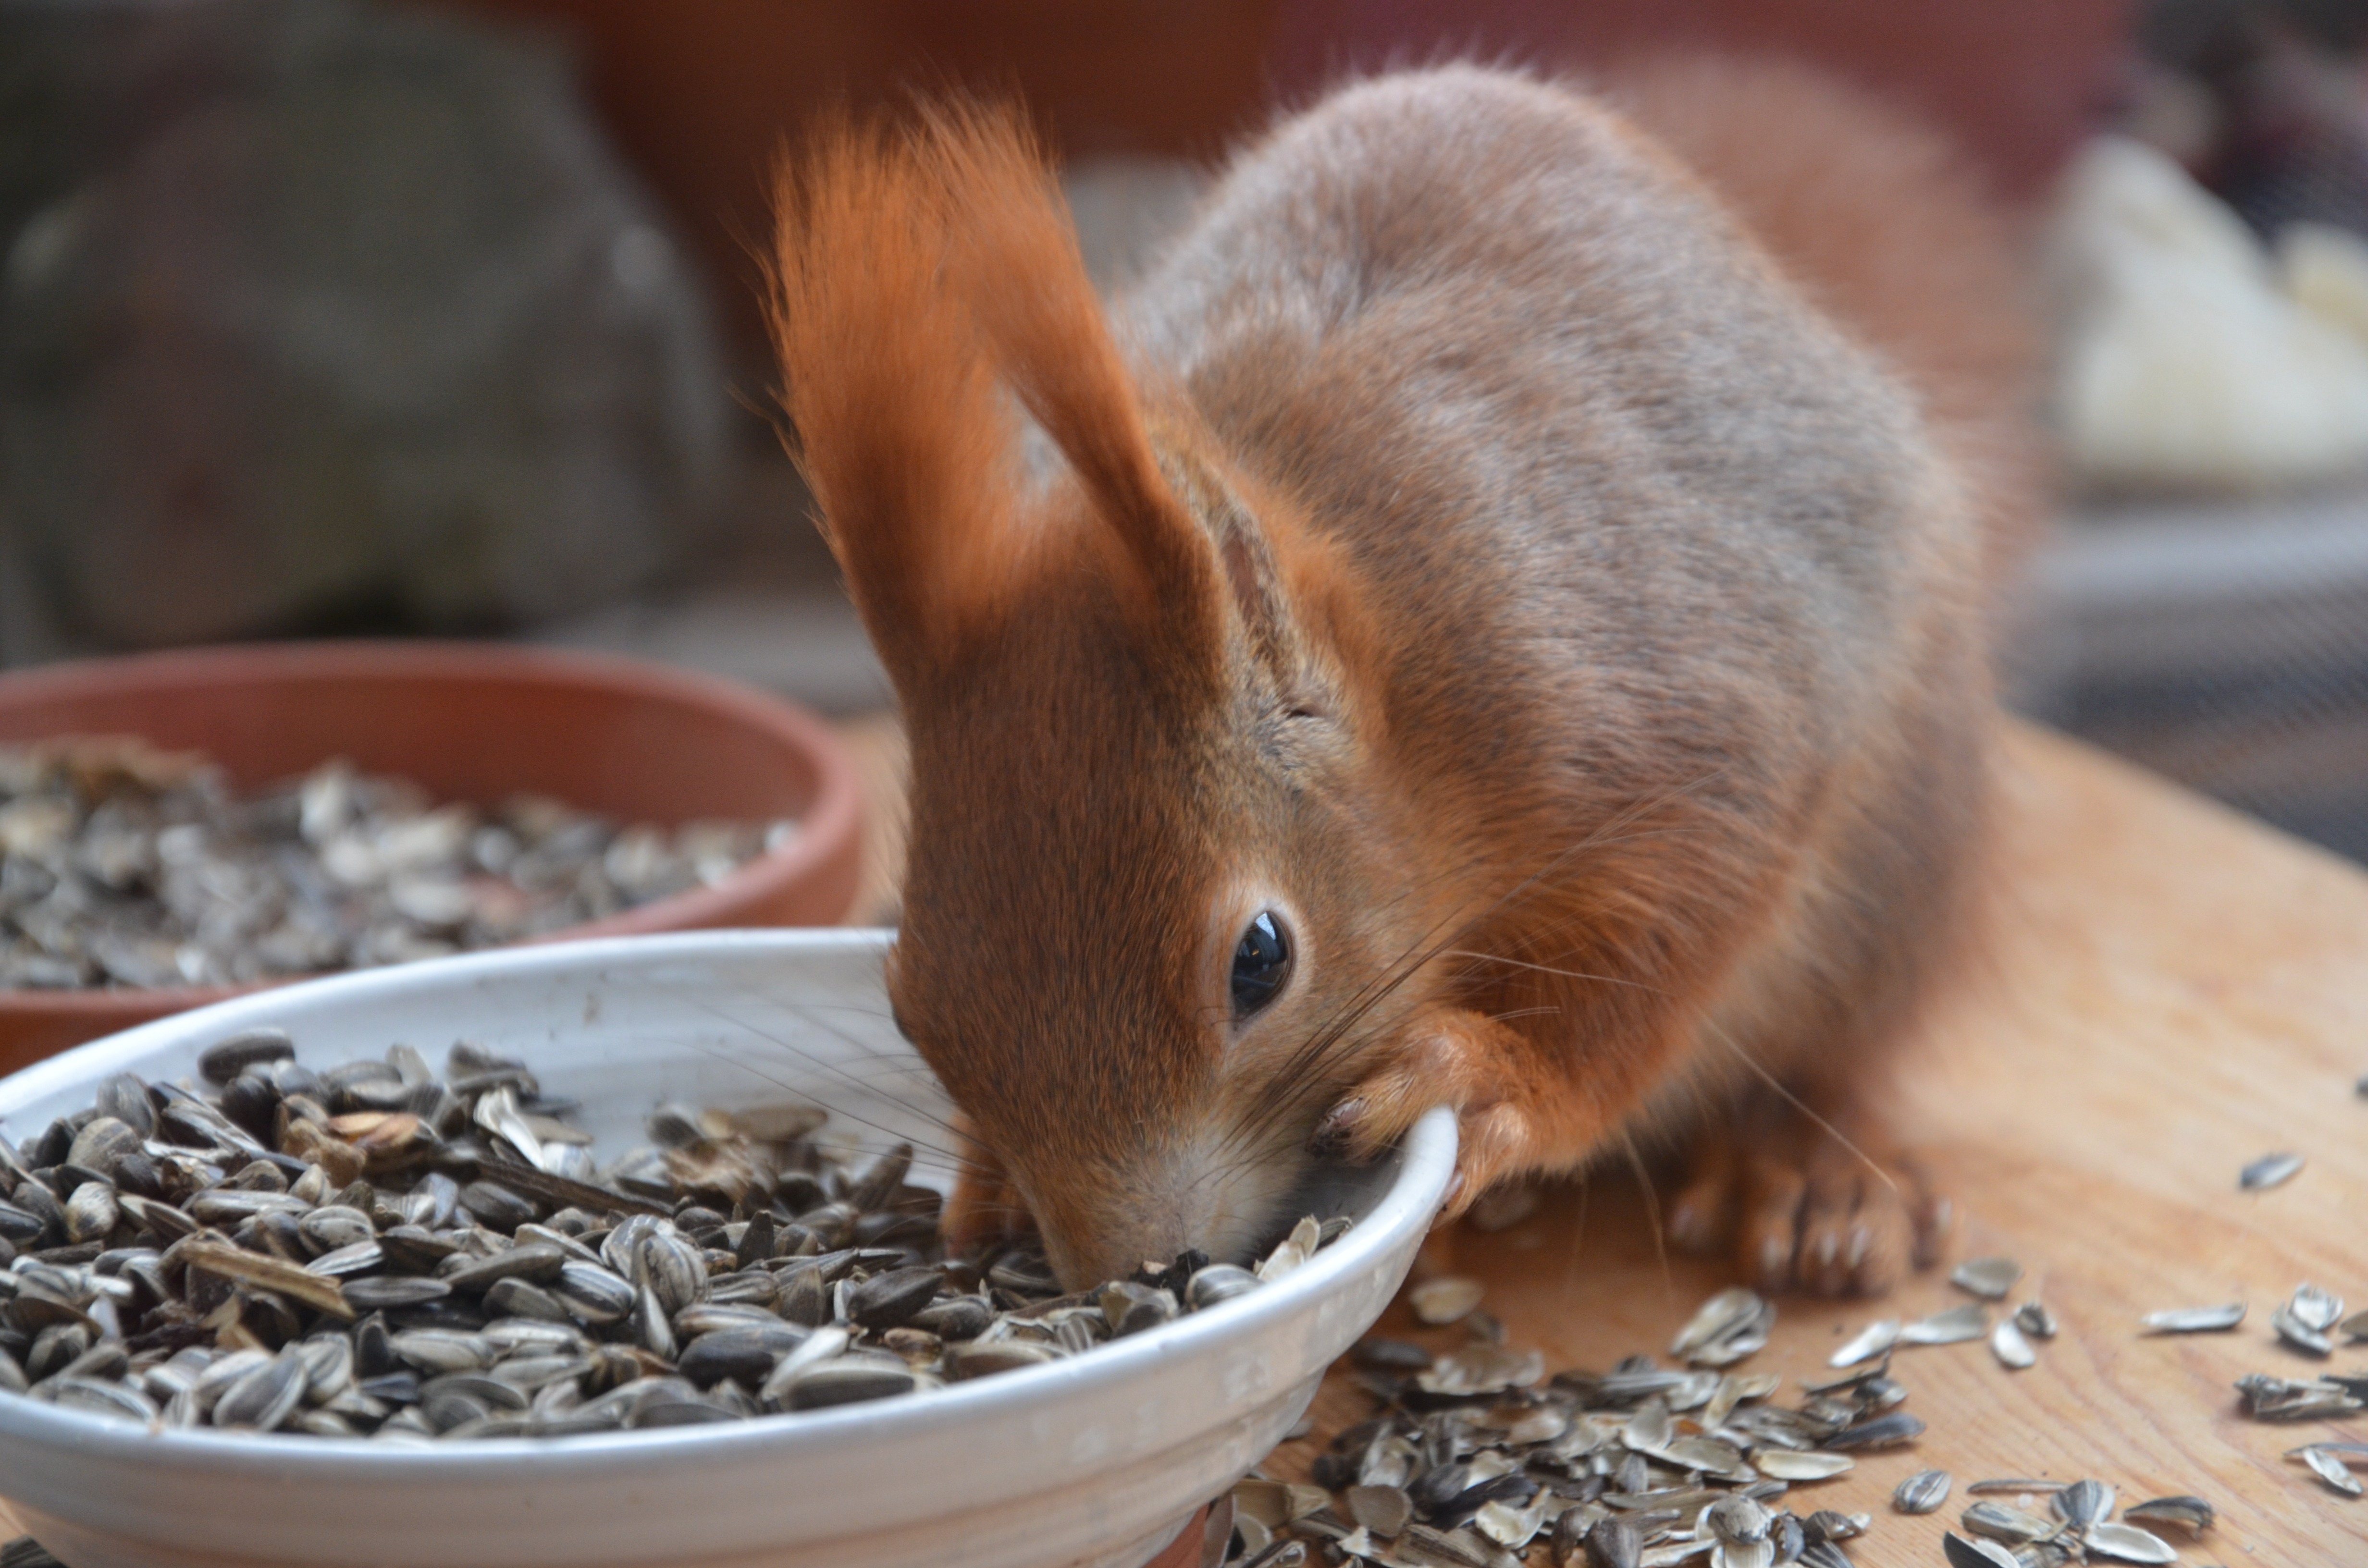
nature, cute, fur, mammal, squirrel, rodent, fauna, rabbit, whiskers, animals, vertebrate, nager, gerbil, domestic rabbit